Equatorial bulge

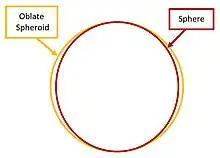
Comparison between an oblate spheroid and sphere.

The planet Earth has a rather slight equatorial bulge; its equatorial diameter is about greater than its polar diameter, with a difference of about of the equatorial diameter. If Earth was scaled down to a globe with an equatorial diameter of , that difference would be only . While too small to notice visually, that difference is still more than twice the largest deviations of the actual surface from the ellipsoid, including the tallest mountains and deepest oceanic trenches.